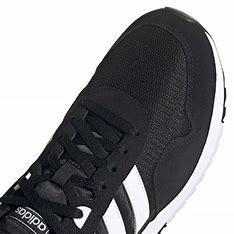
Brand: Adidas
Model: 8K 2020